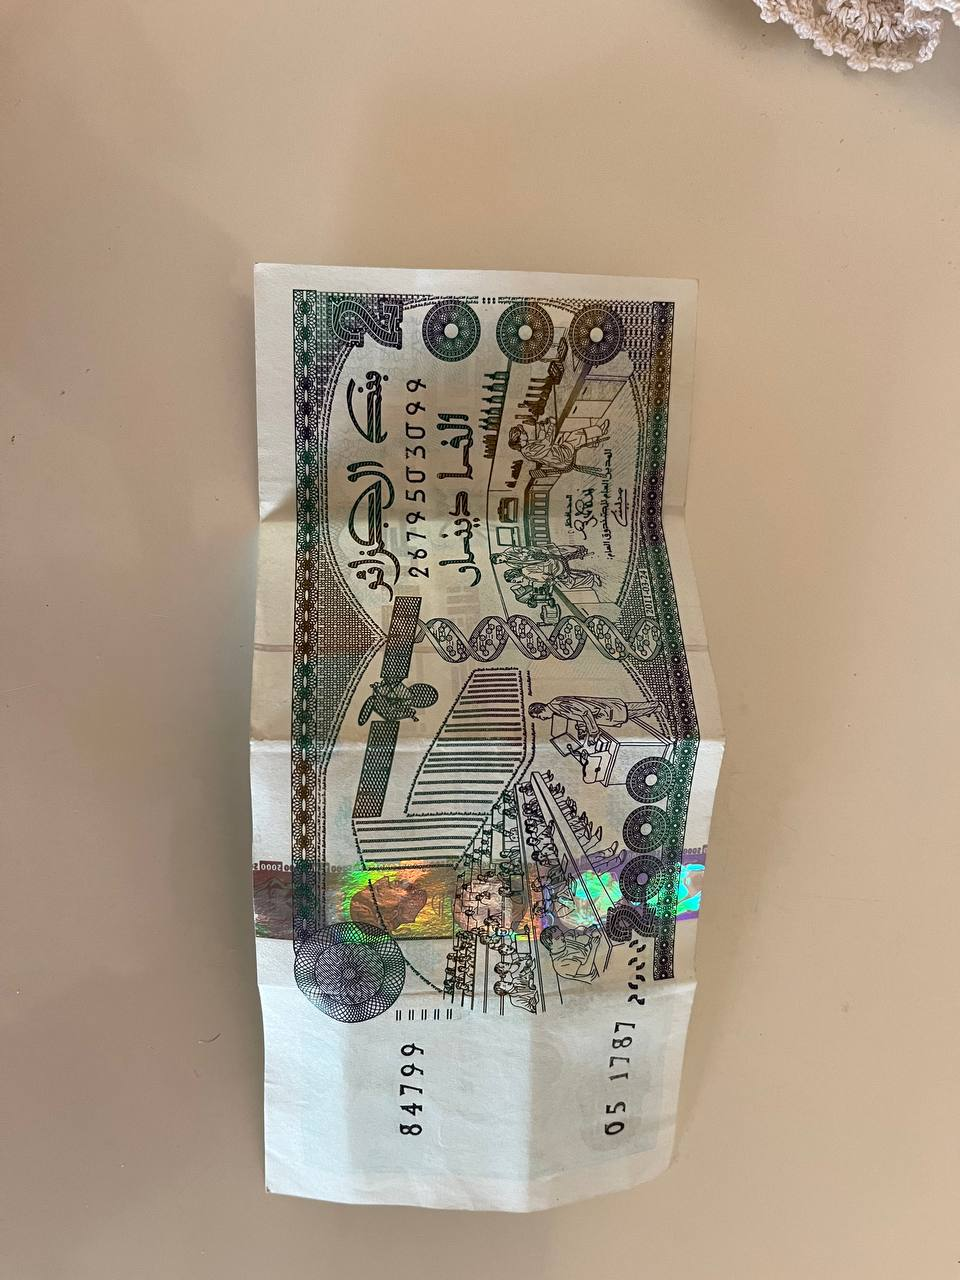
Denomination: 2000DZD